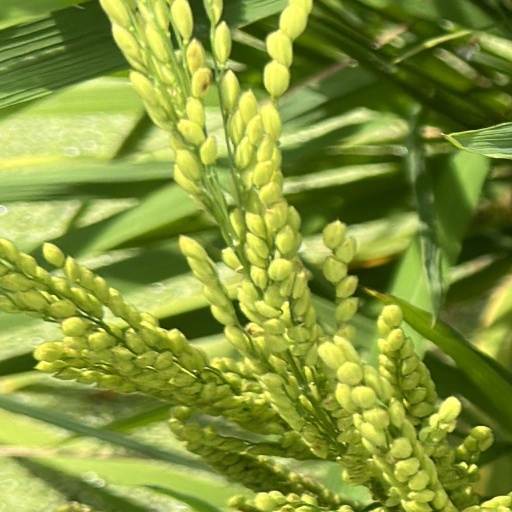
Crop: rice